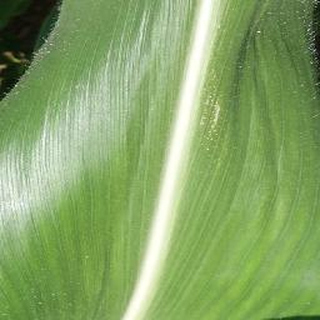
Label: healthy_corn